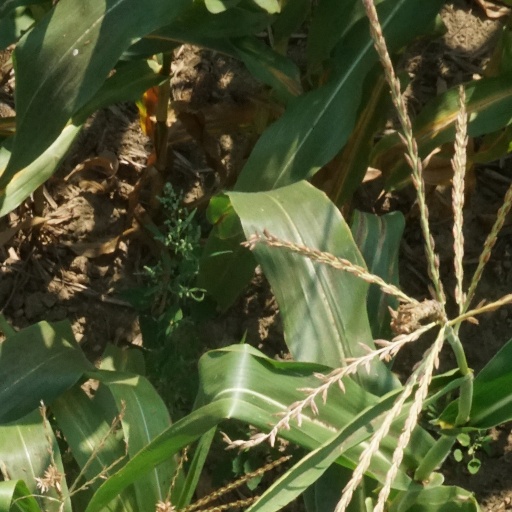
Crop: maize; corn